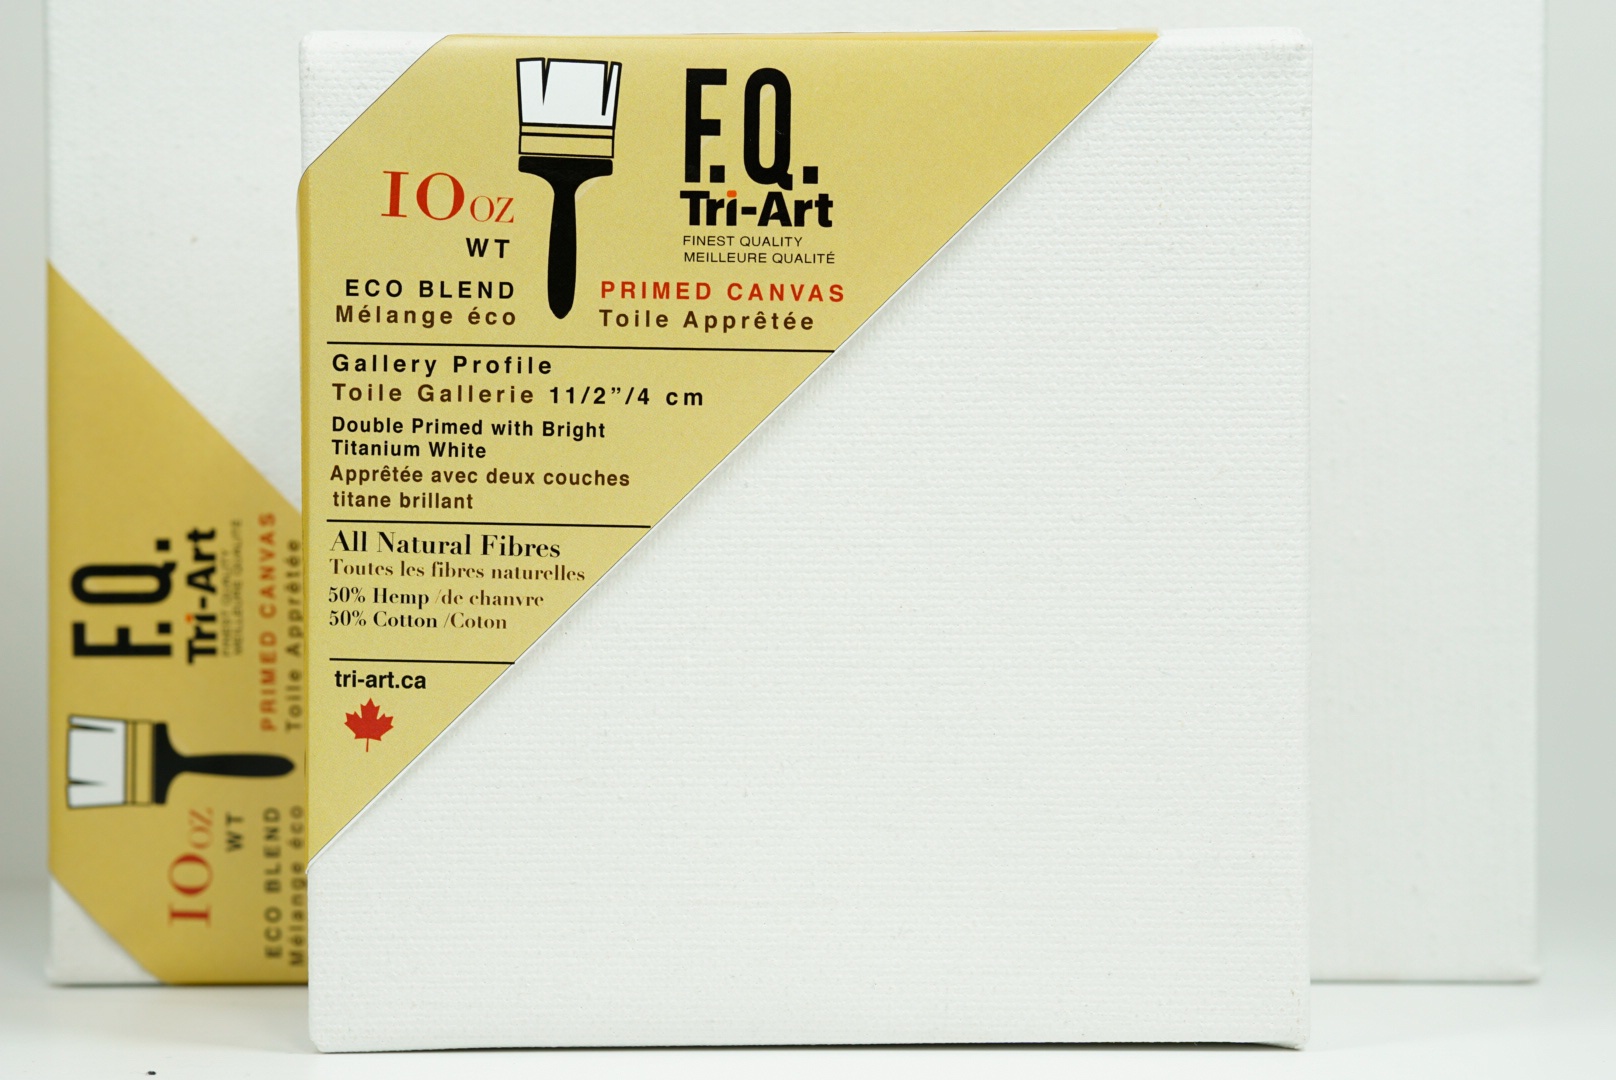
Tri-Art FQ Stretched Canvas - Artist Gallery 1 1/2" Profile Primed - 16x16"
Brand: Tri-Art Mfg.
Category: Arts & Entertainment > Hobbies & Creative Arts > Arts & Crafts > Art & Crafting Materials > Textiles > Crafting Canvas > Painting Canvas > Stretched Canvas